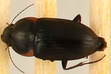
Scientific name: Anisodactylus rusticus
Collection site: North Sterling NEON (STER), plot STER_035